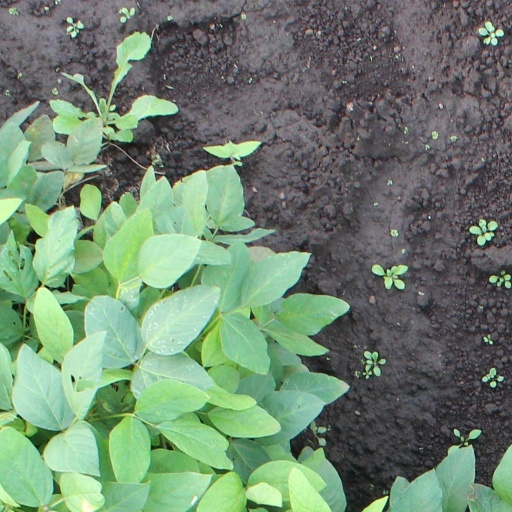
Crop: soybean